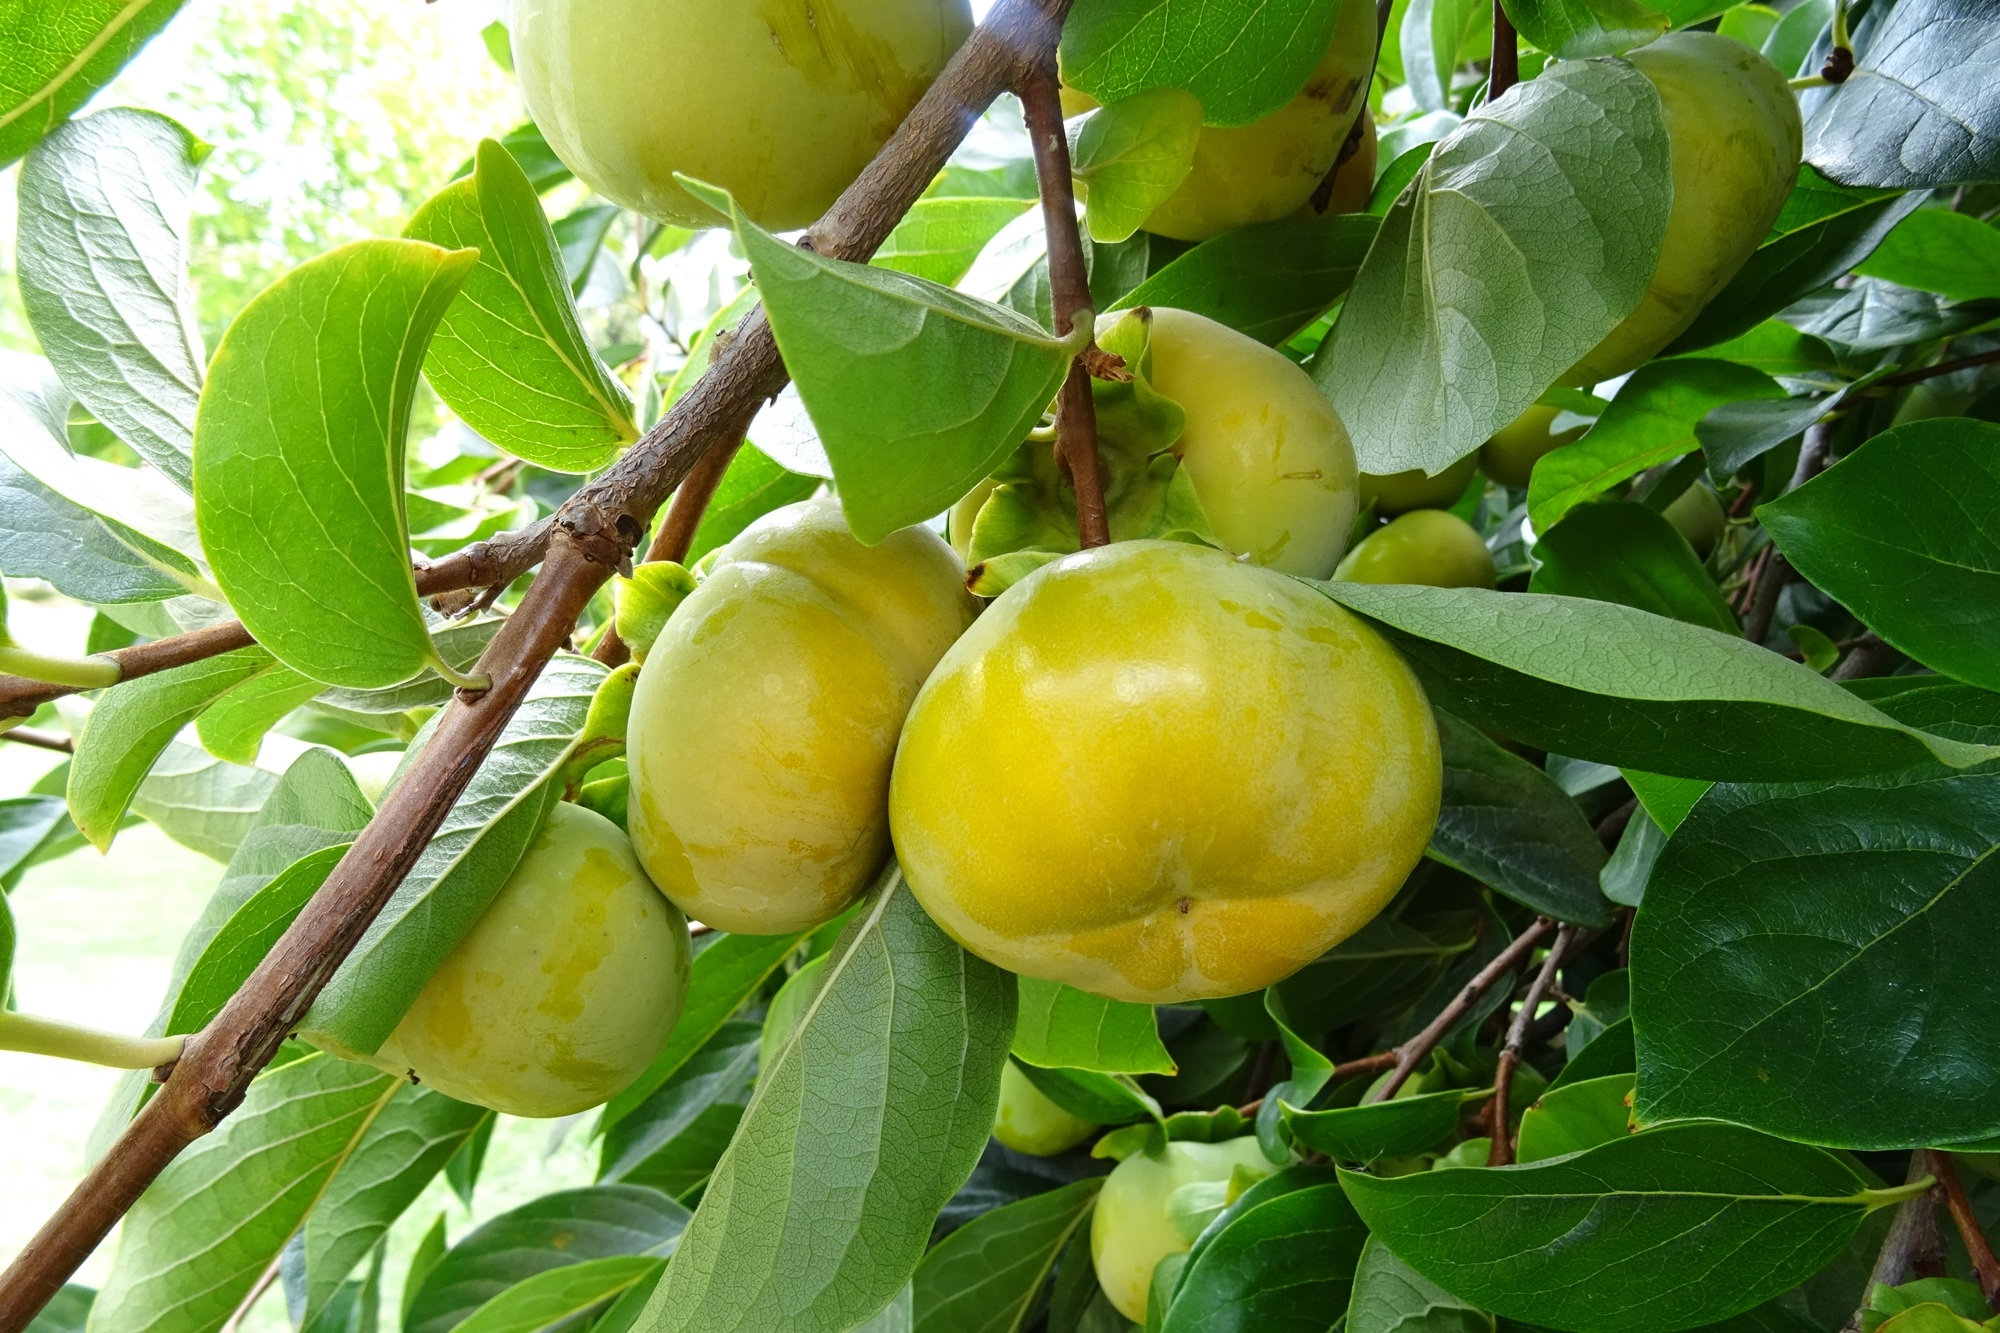
plant, fruit, flower, food, produce, usa, america, healthy, nutrition, edible, diospyros, citrus, sacramento, flowering plant, acerola, malpighia, bitter orange, perssimon, ebenaceae, land plant, calamondin